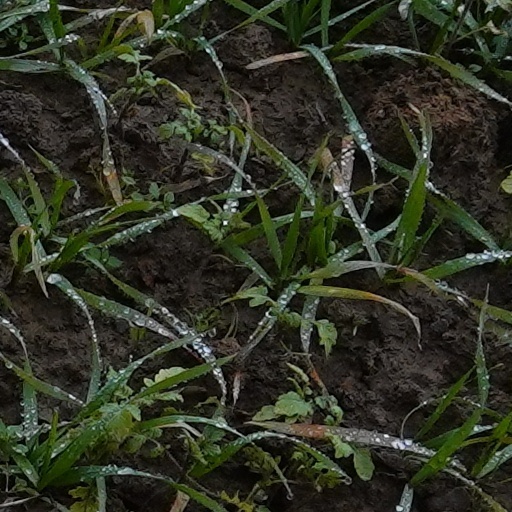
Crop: wheat